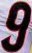
Number: 9